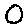
Label: 0